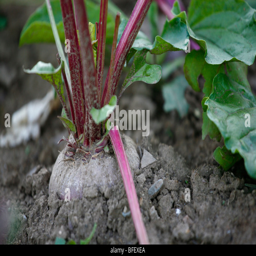
organic beets growing in a rural garden